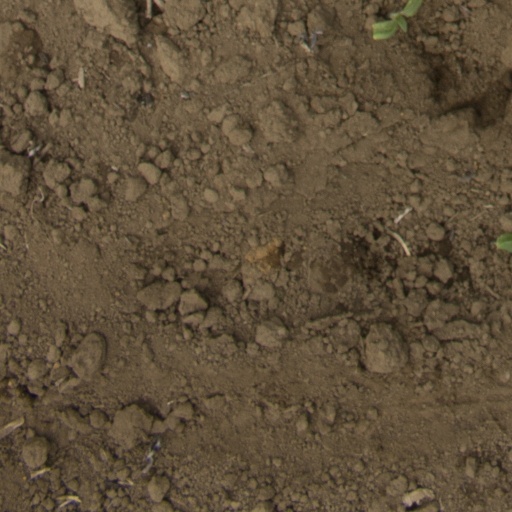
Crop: Jerusalem artichoke